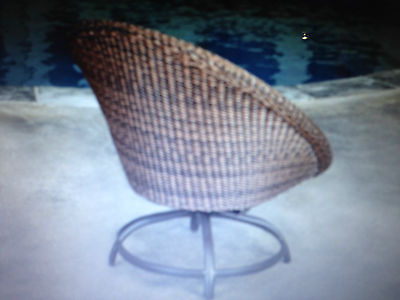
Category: chair